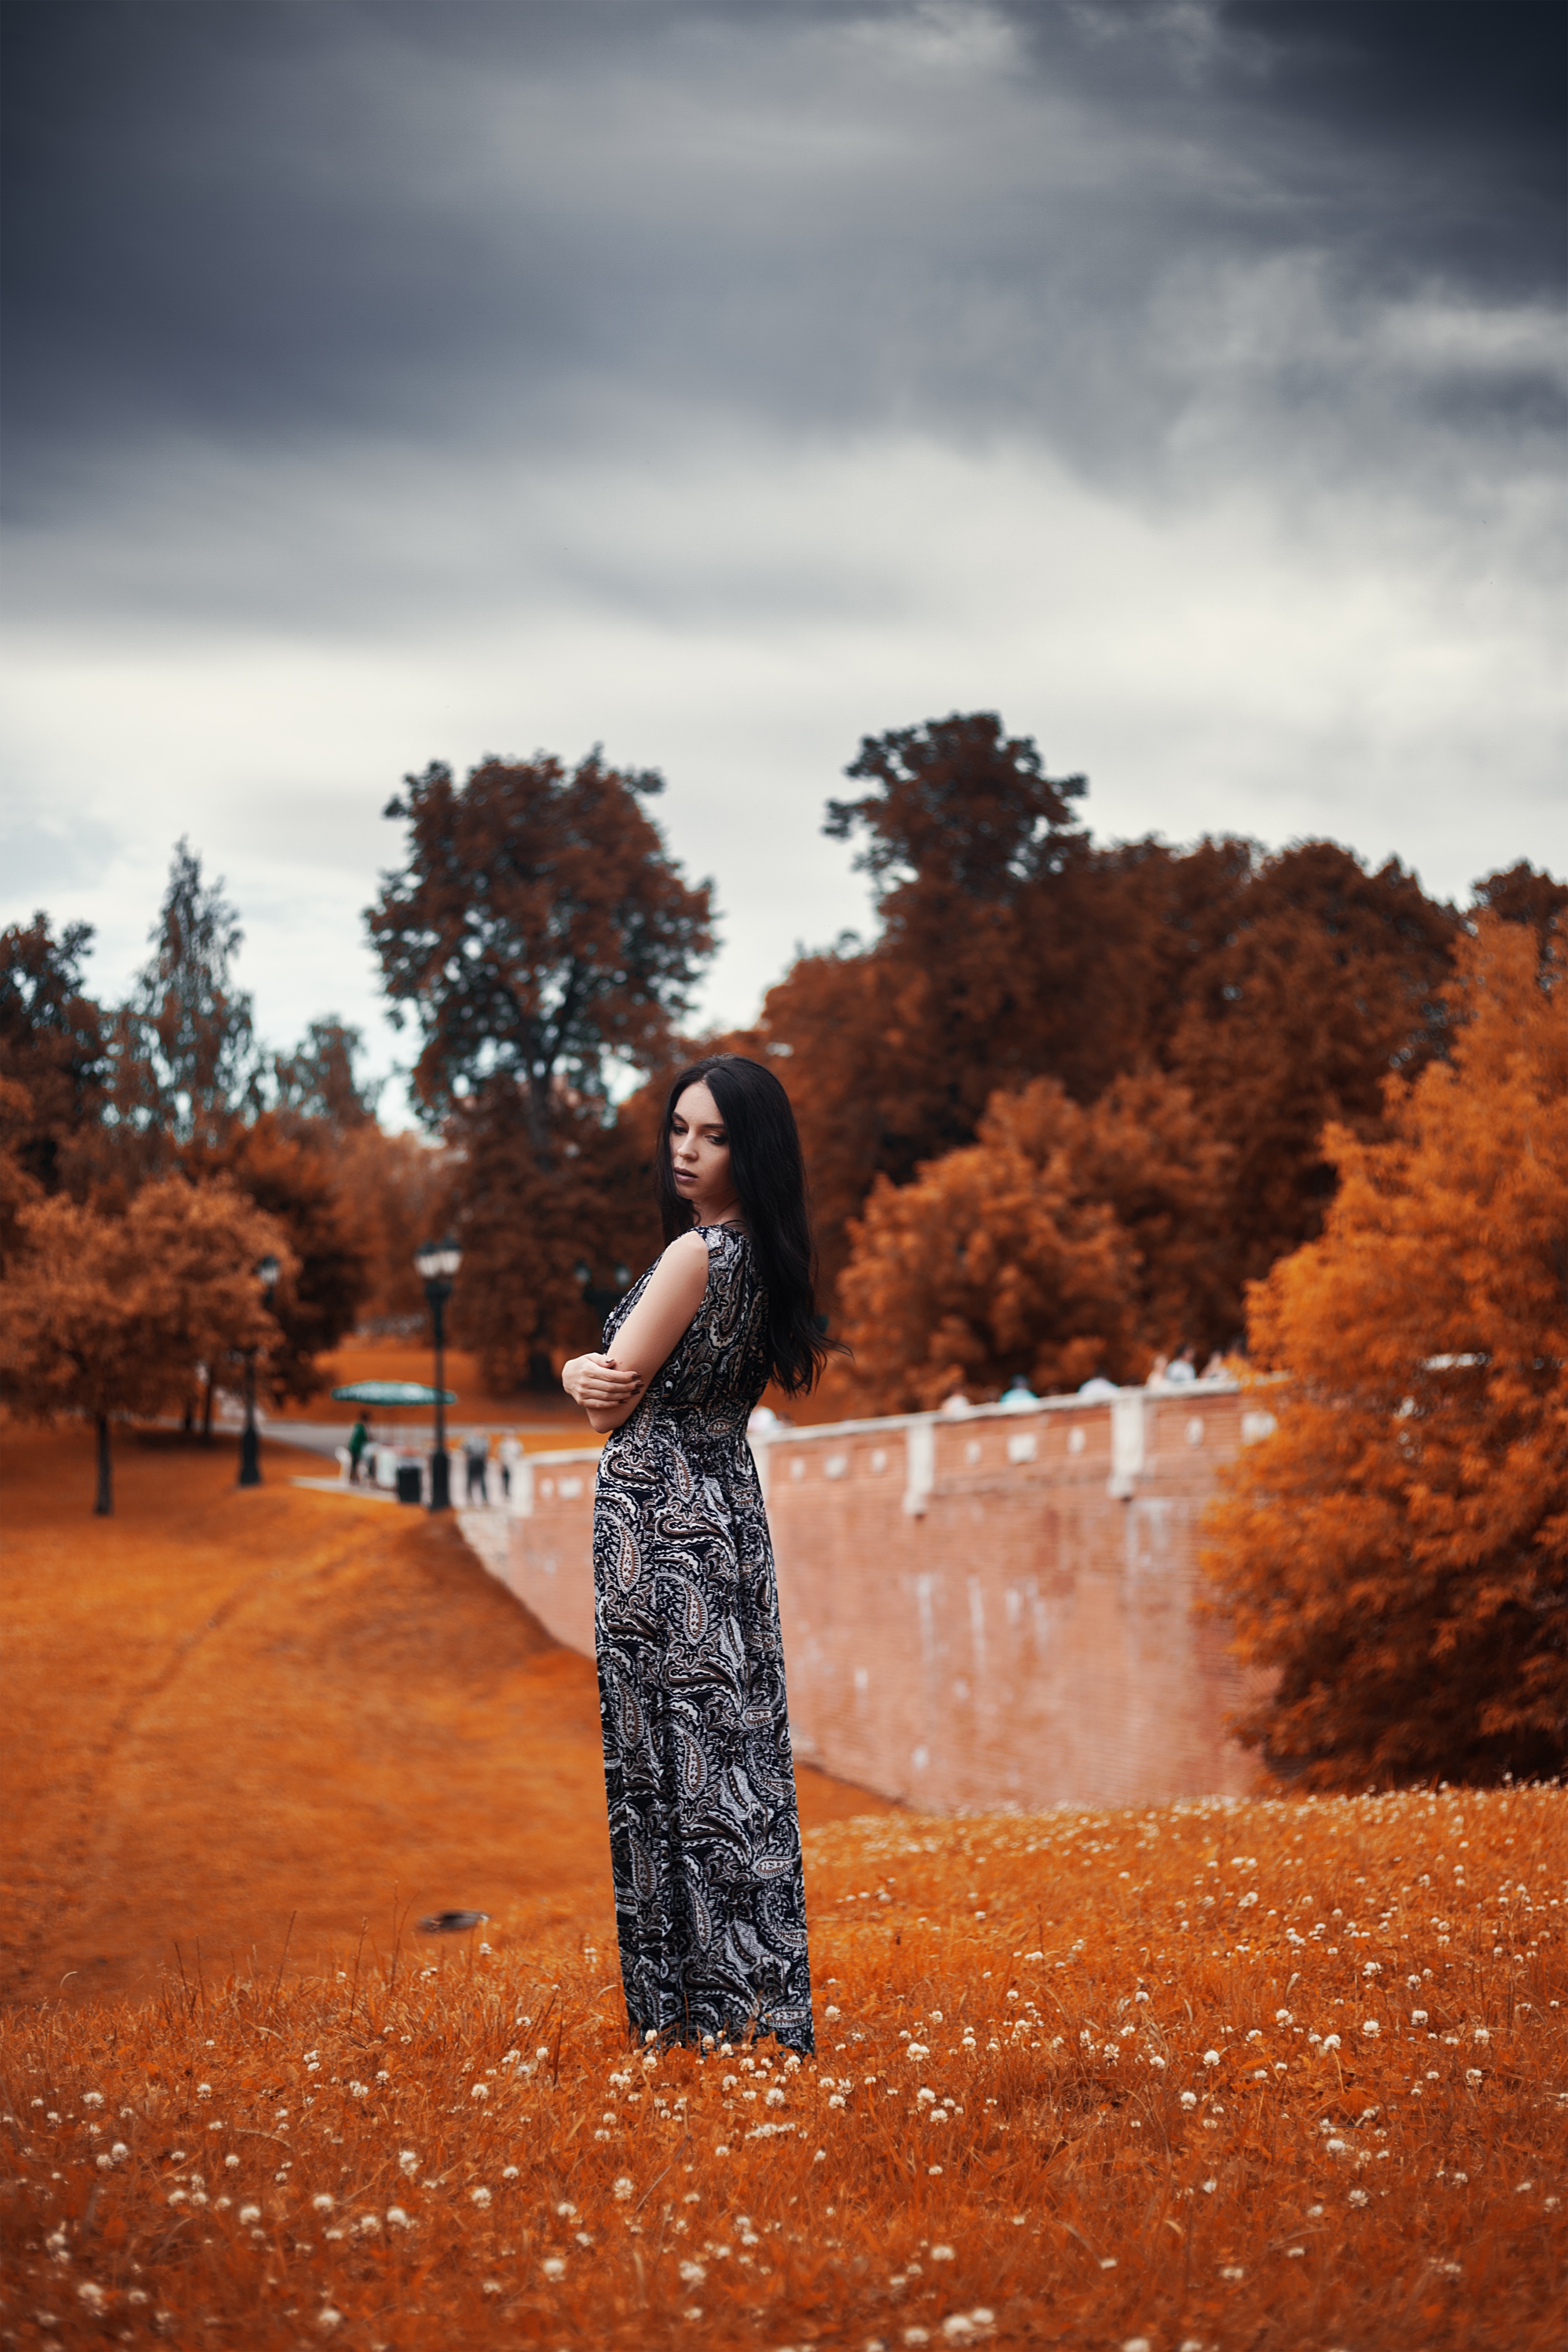
tree, winter, girl, sunset, photography, sunlight, morning, flower, cute, summer, female, evening, model, spring, youth, autumn, park, fashion, freedom, bride, season, long hair, fear, dress, photograph, beauty, style, posture, photoshoot, dark background, cosmetics, prosperity, facial expressions, gloominess, the gloom, in the fall of